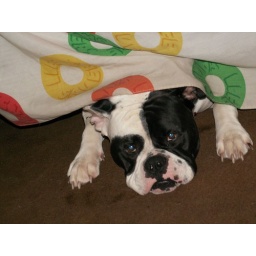
bad dog hiding under bed